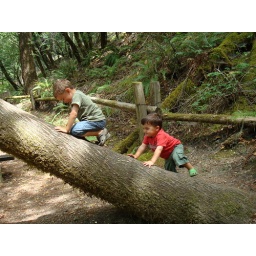
Monkey see, monkey do. Two little monkeys in a tree.